Grand Rapids Symphony

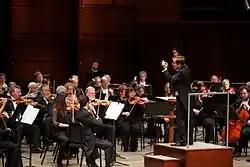
Music Director Marcelo Lehninger conducting the Grand Rapids Symphony in DeVos Performance Hall in Grand Rapids, Michigan. Photo by Terry Johnston for the Grand Rapids Symphony

In 2000, the orchestra toured northern Lower Michigan and to Michigan's Upper Peninsula with performances at Ferris State University, Interlochen Center for the Arts, Lake Superior State University, Northern Michigan University and Michigan Technological University, where the Grand Rapids Symphony was the premier entertainment for the grand opening of Michigan Tech's $20 million Rozsa Center for Performing Arts, which opened in October 2000. In 2003, the GRS performed in Detroit’s Orchestra Hall as part of inaugural activities for the remodeled Max M. Fisher Music Center. The orchestra celebrated its 75th anniversary season by making its debut in New York City's Carnegie Hall on May 21, 2005. The Grand Rapids Symphony was nominated in 2006 for a Grammy Award for Best Classical Crossover Album for its recording, "Invention & Alchemy," featuring harpist and composer Deborah Henson-Conant. "Invention & Alchemy" also was recorded for a DVD, which has aired on PBS-TV in the United States.